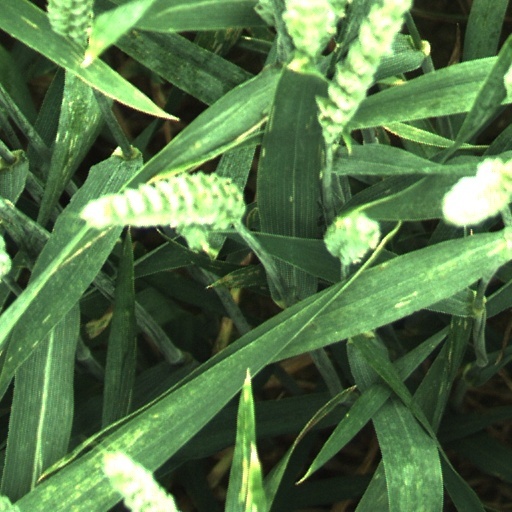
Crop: wheat